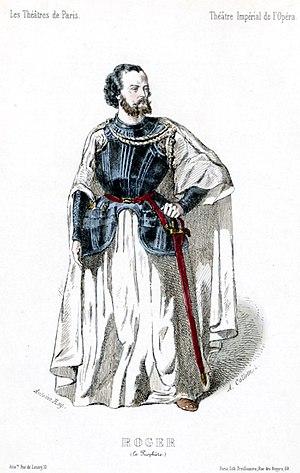
Gustave-Hippolyte Roger dans Le Prophète de Giacomo Meyerbeer: gravure d'Alexandre Collette (1814-1876) d'après Antoine Roy
Gustave-Hippolyte Roger est un ténor français. Après avoir fait ses débuts à l’Opéra-Comique, il chante à l’Opéra de Paris de 1848 à 1859. Il a participé à la création de nombreux ouvrages légers d’Auber ou Halévy. Il est surtout connu pour avoir créé le rôle de Faust dans La Damnation de Faust de Berlioz et celui de Jean de Leyde dans Le Prophète de Meyerbeer.